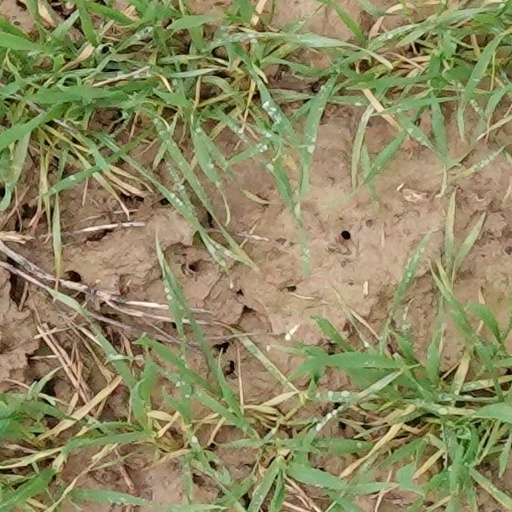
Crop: wheat